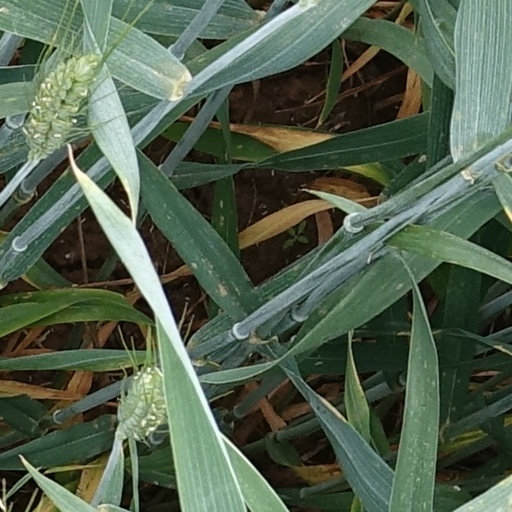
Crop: wheat